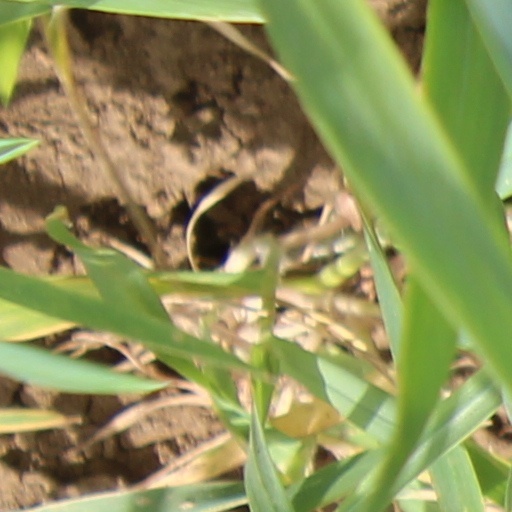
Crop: wheat